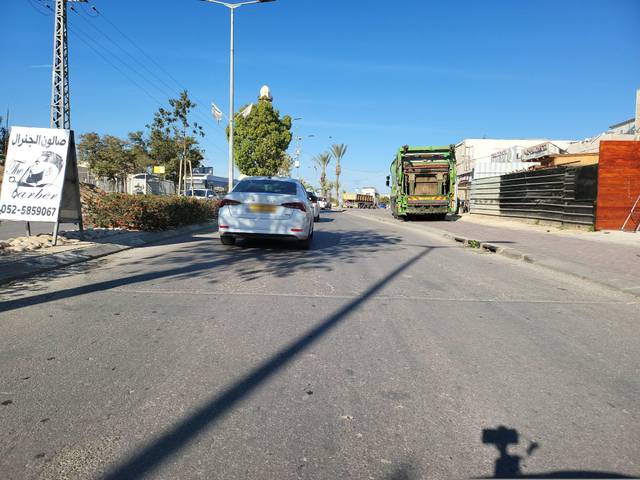
Region: Israel
Coordinates: 31.386, 34.74